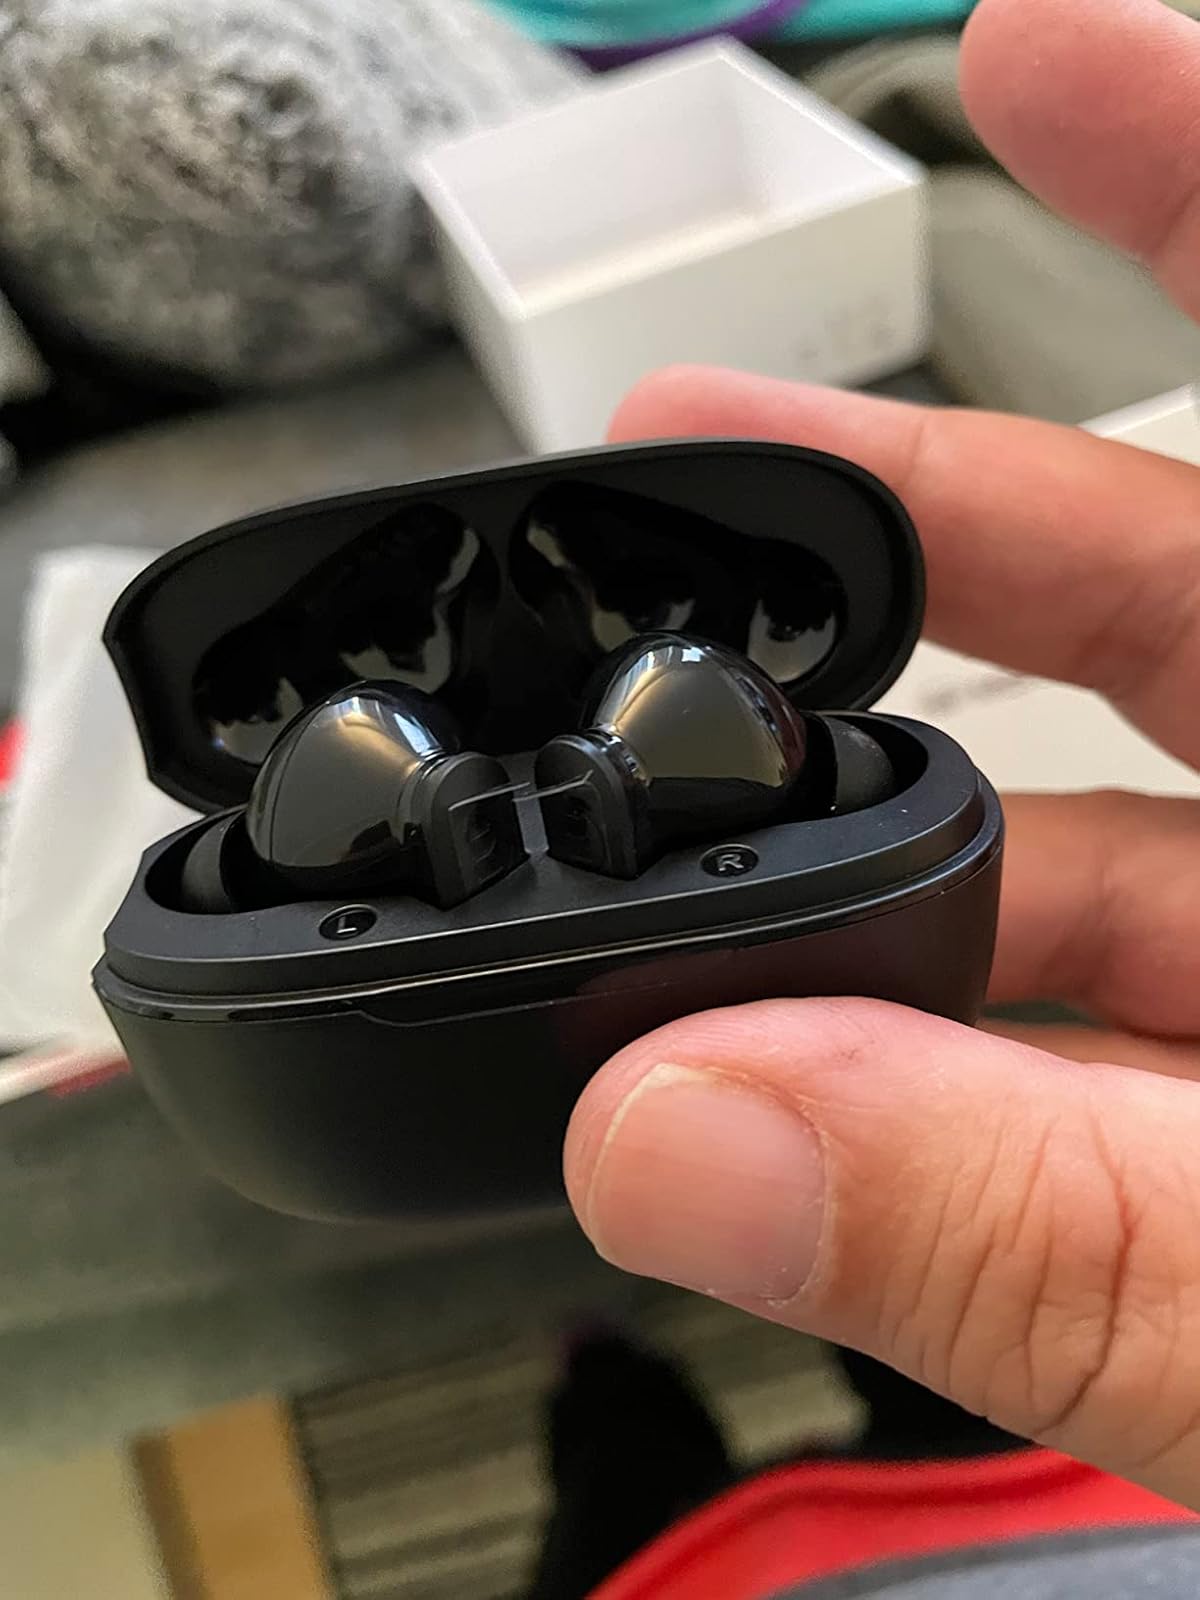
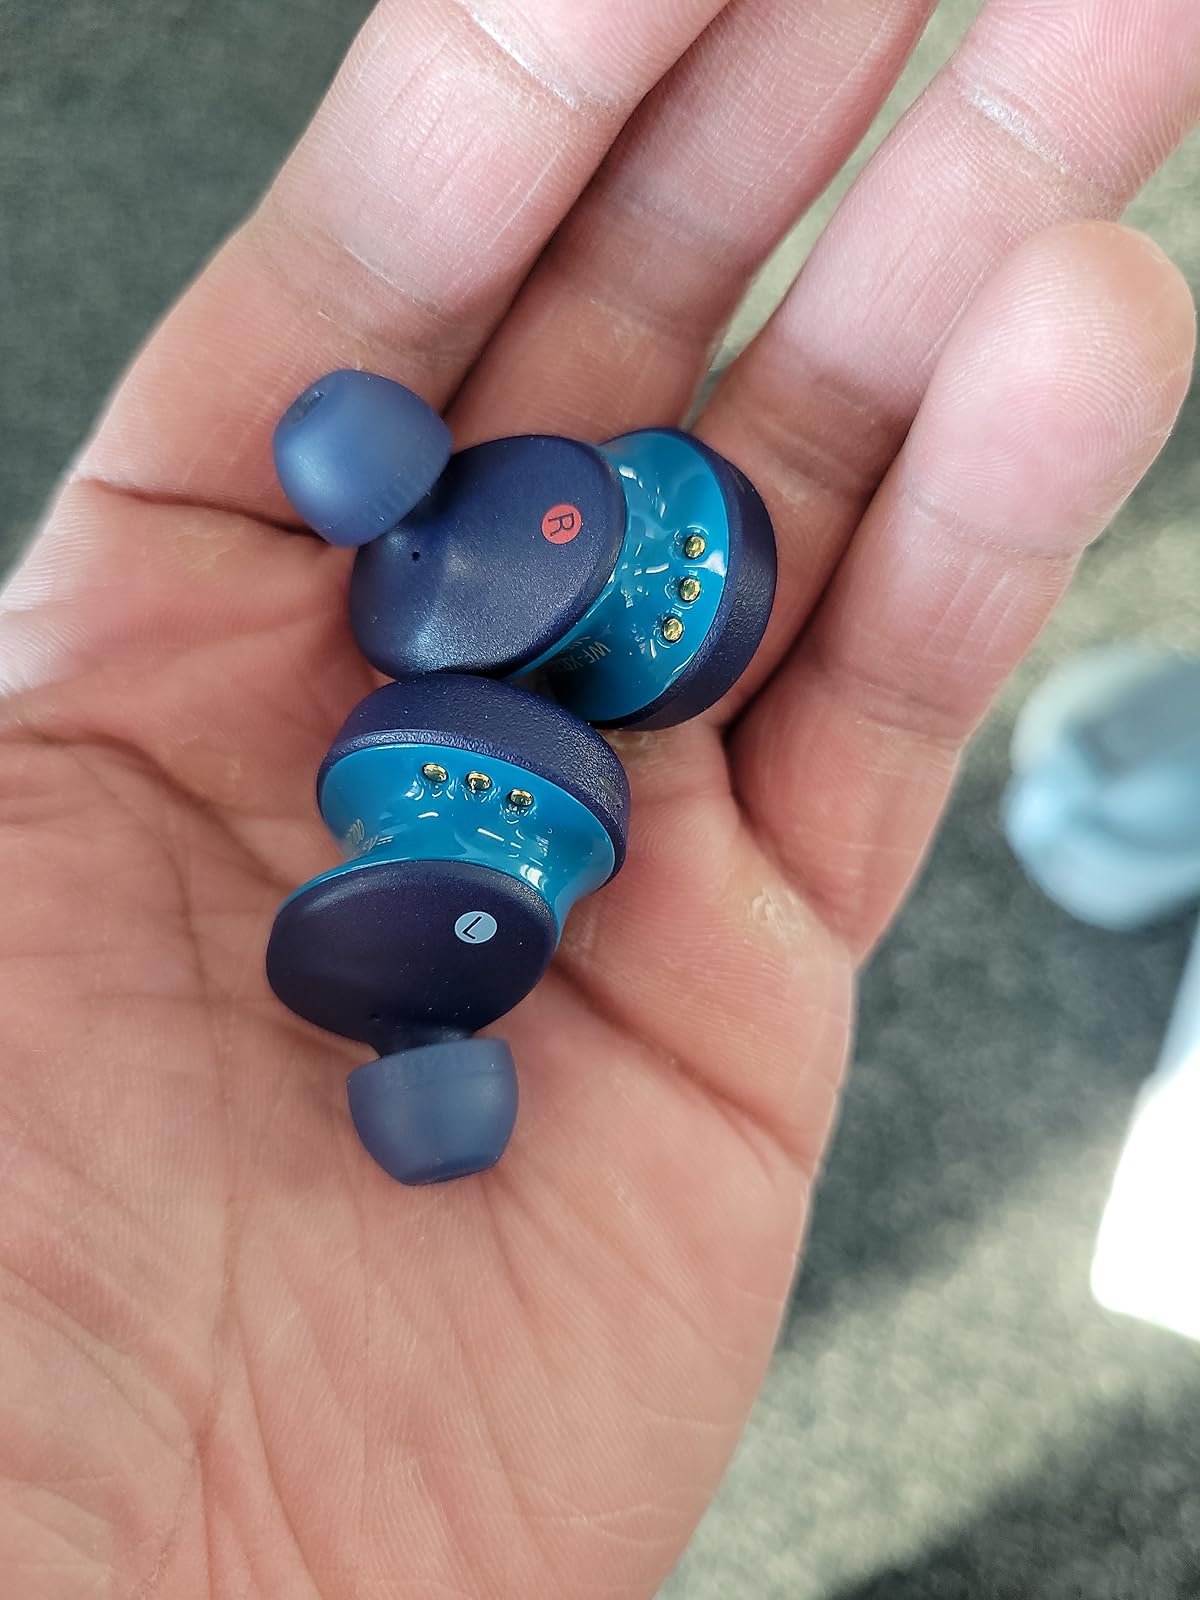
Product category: earbuds
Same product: no